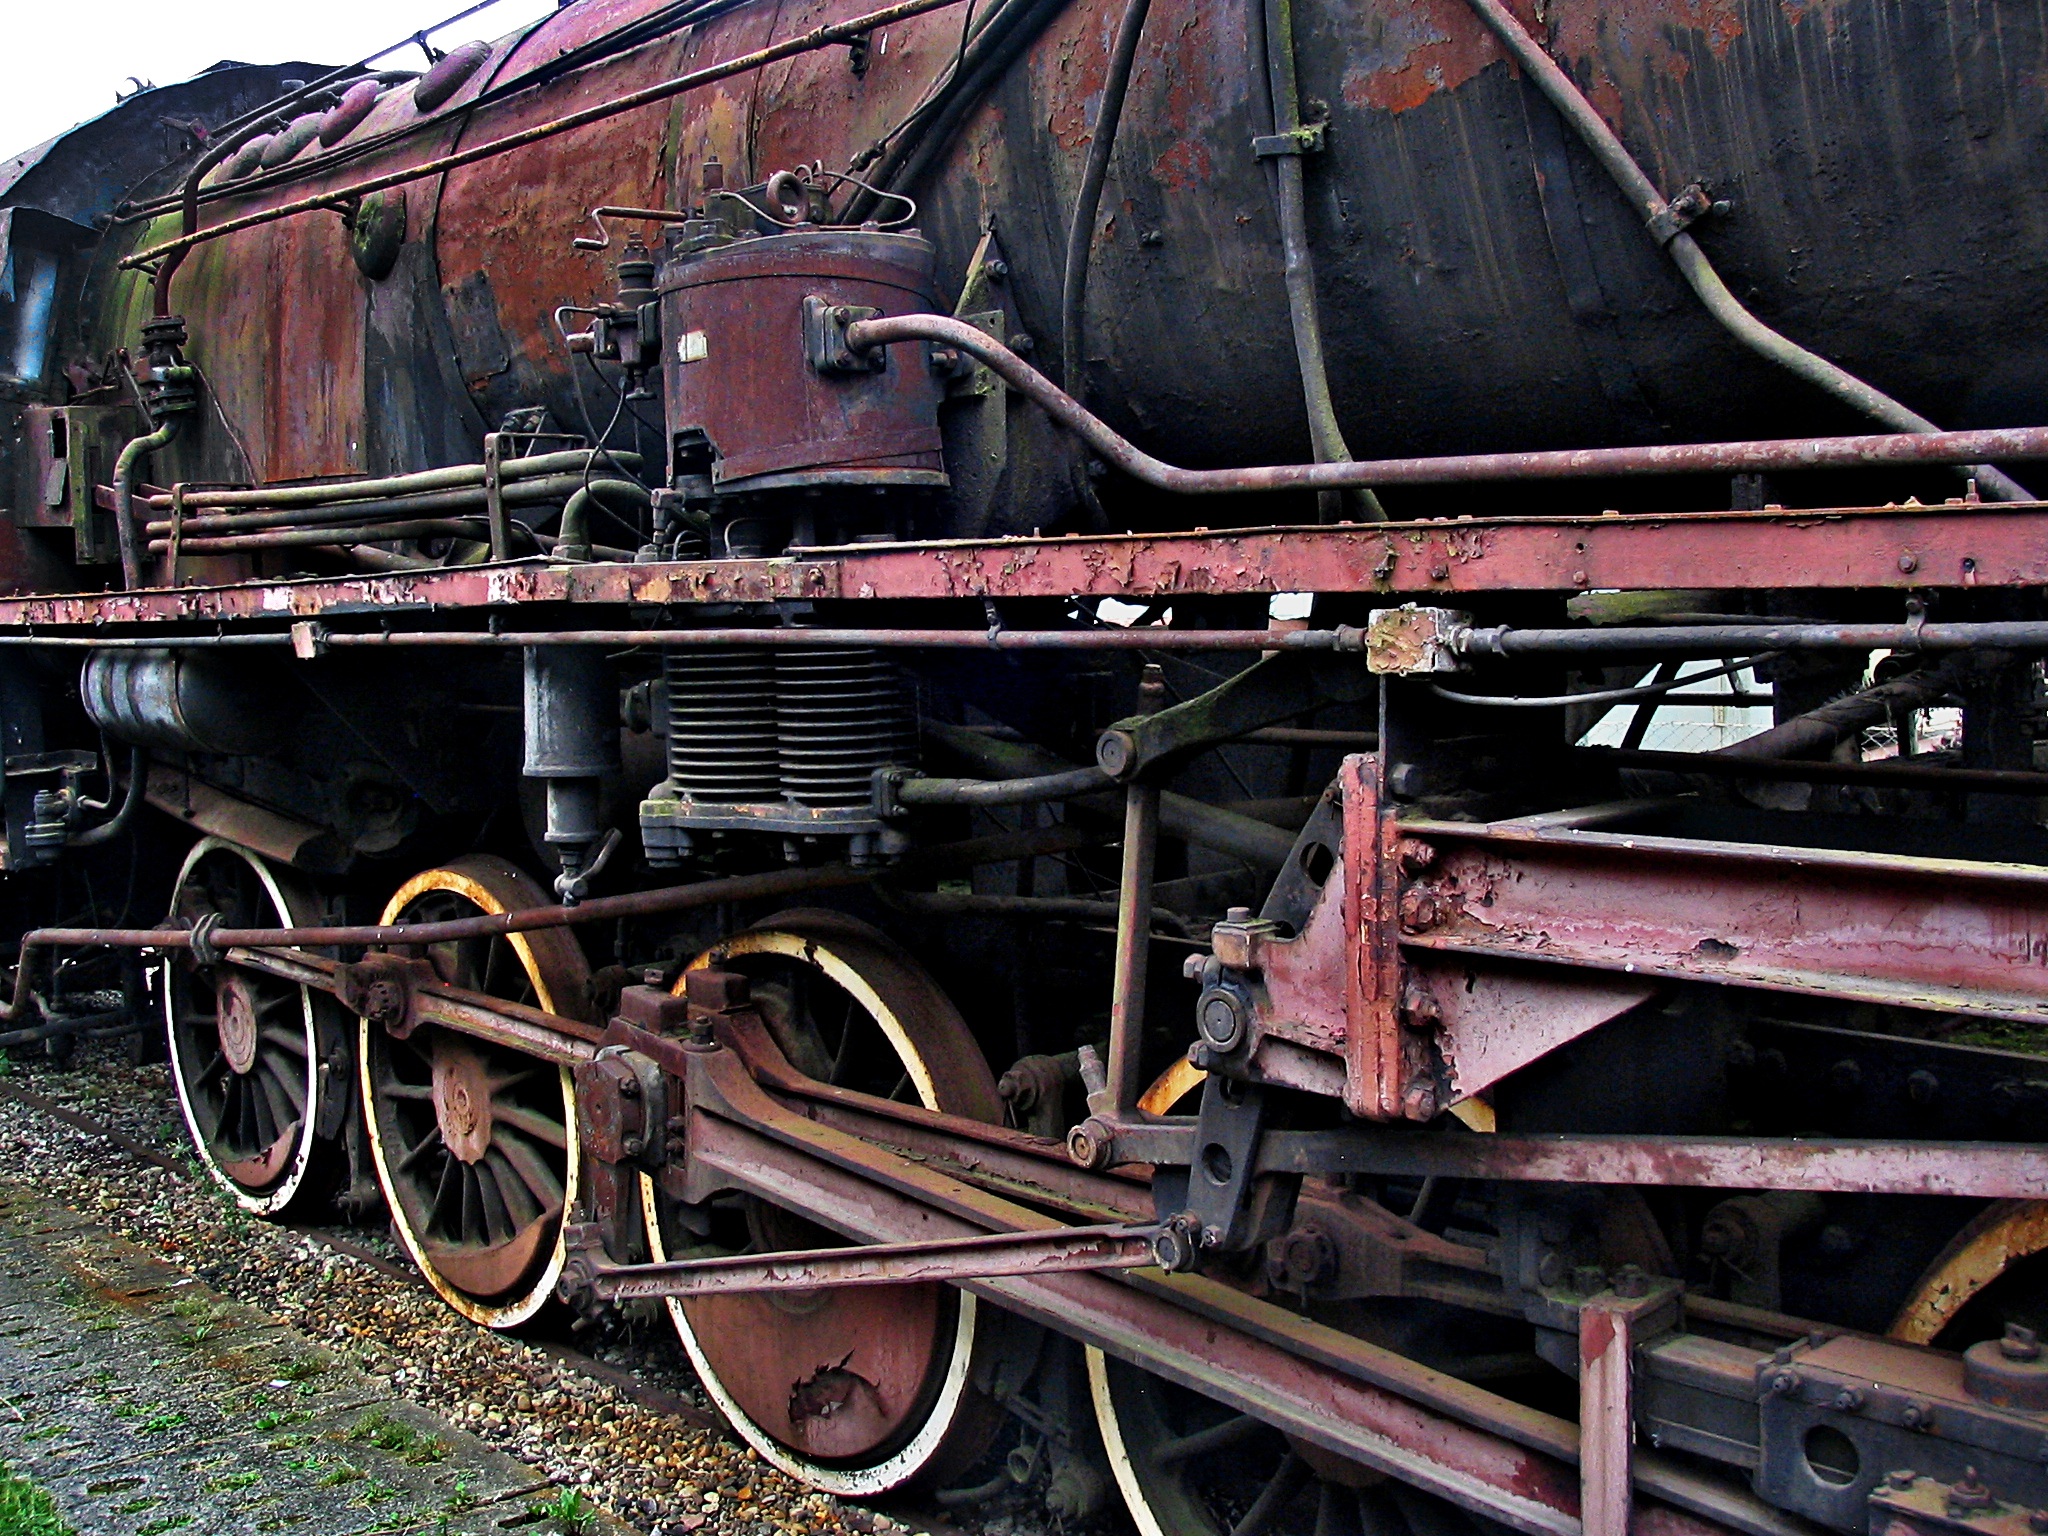
track, train, transport, vehicle, locomotive, steam engine, the museum, rail transport, steam locomotive, round house, land vehicle, rolling stock, railroad car